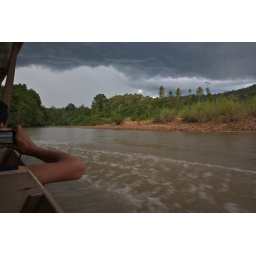
Jerantut to Kuala Tahan via Kuala Tembling by bus and boat